Saint-Léger de Cheylade Church

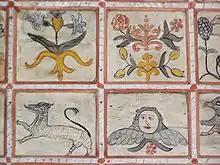
Ceiling details: floral motifs, animal (dog?) and angel's head.

Among the herbaceous field flowers, buttercups for example, some can take on symbolic value: bellflowers are often associated with coquetry, the common daisy with innocence and simplicity of heart, while the tulip, generally associated with love, is a Christian symbol of grace. Abundant in the surrounding mountains and often represented here by three red or blue flowers growing from a single stem, the wood pink could be an allusion to the Trinity. As for the sunflower, easily identifiable, it symbolizes prayer, divine love and "the soul that turns its thoughts and feelings towards God".